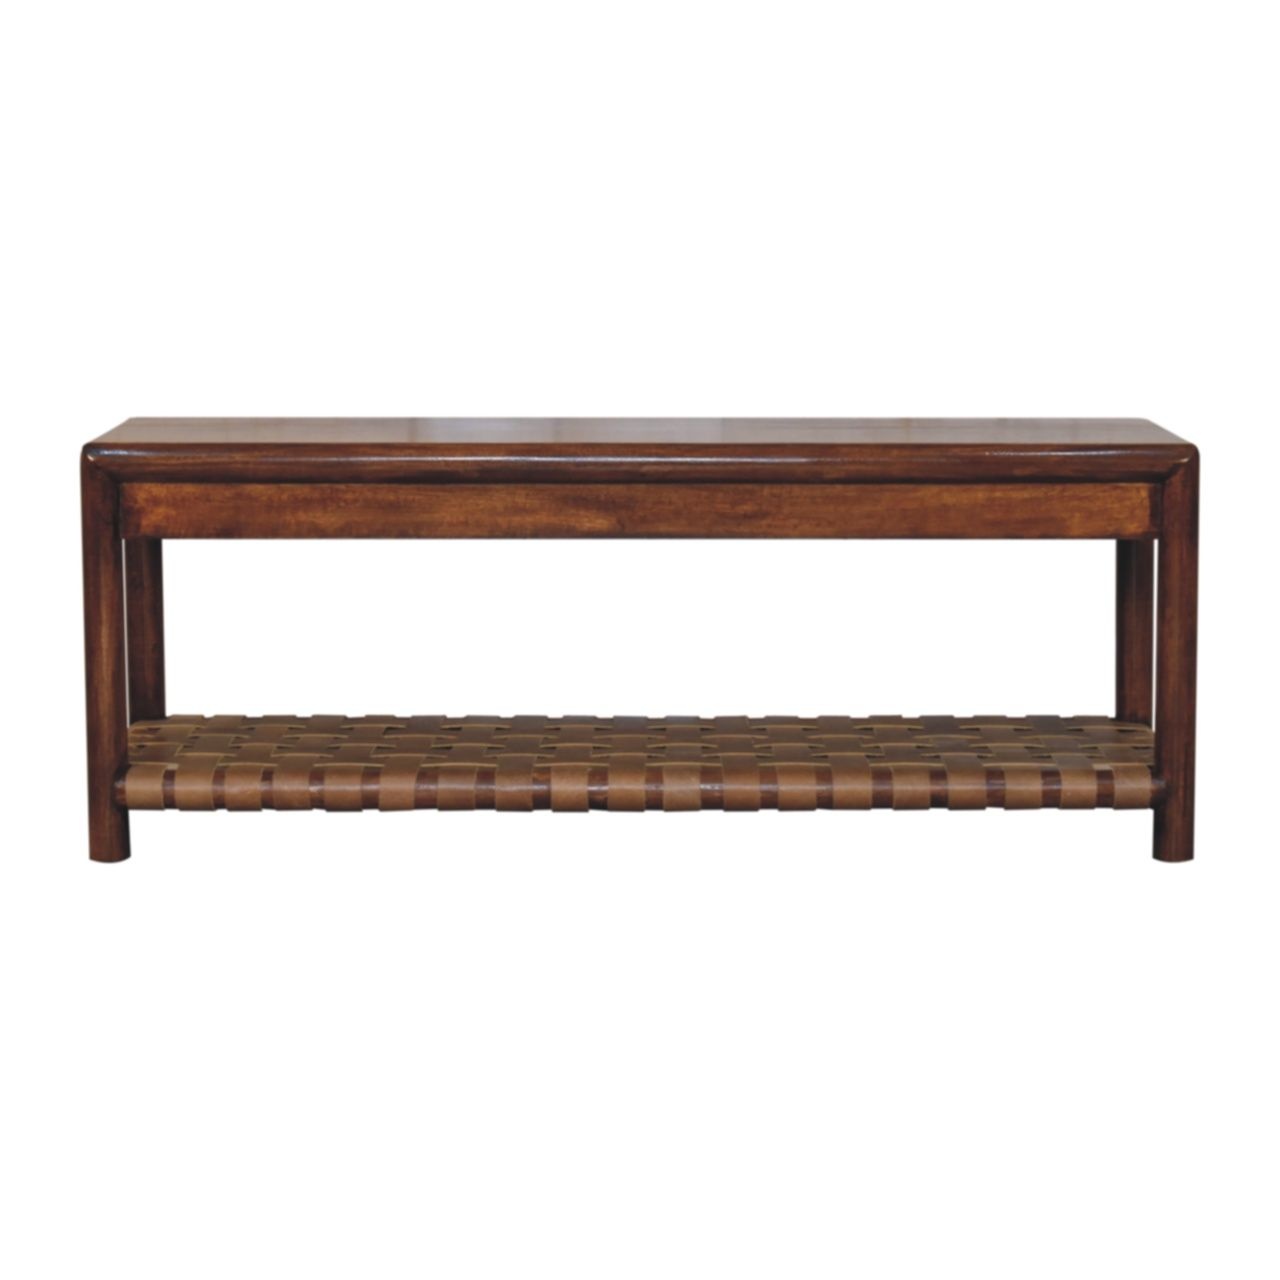
Regency - Woven Bench - Brown
Bench Regency Woven Artisan Furniture - Introducing the Regency Woven Bench, a harmonious blend of style and functionality. Handcrafted from 100% solid mango wood in a rich Chestnut finish, this elegant bench features a unique braided bottom shelf, perfect for storing or displaying essentials like baskets, shoes, or decor. With its sleek design and sturdy construction, this bench is ideal for entryways, bedrooms, or living spaces, adding both charm and utility. The Regency Woven Bench effortlessly combines timeless aesthetics with practical storage, making it a versatile addition to any home. Product Dimensions- Height: 17.72 in Length: 47.24 in Width: 13.78 in Weight: 44.09 lbs Features: 100% solid mango wood,Chestnut finish,braided bottom shelf,handcrafted,sustainable Regency - Woven Bench - Brown 47.24"W x 13.78"D x 17.72"H - 44.09 lb
Brand: Artisan Furniture
Category: Furniture > Benches > Storage & Entryway Benches > Hook Benches